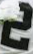
Number: 2